Asahikawa City University

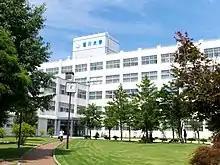
City University

is a public university in Asahikawa, Hokkaido, Japan. Established in 1898, it was chartered as a university in 1968. It is officially accredited/recognized by the Ministry of Education, Culture, Sports, Science and Technology. The university offers courses and programs leading to bachelor's and master's degrees in several areas of study.